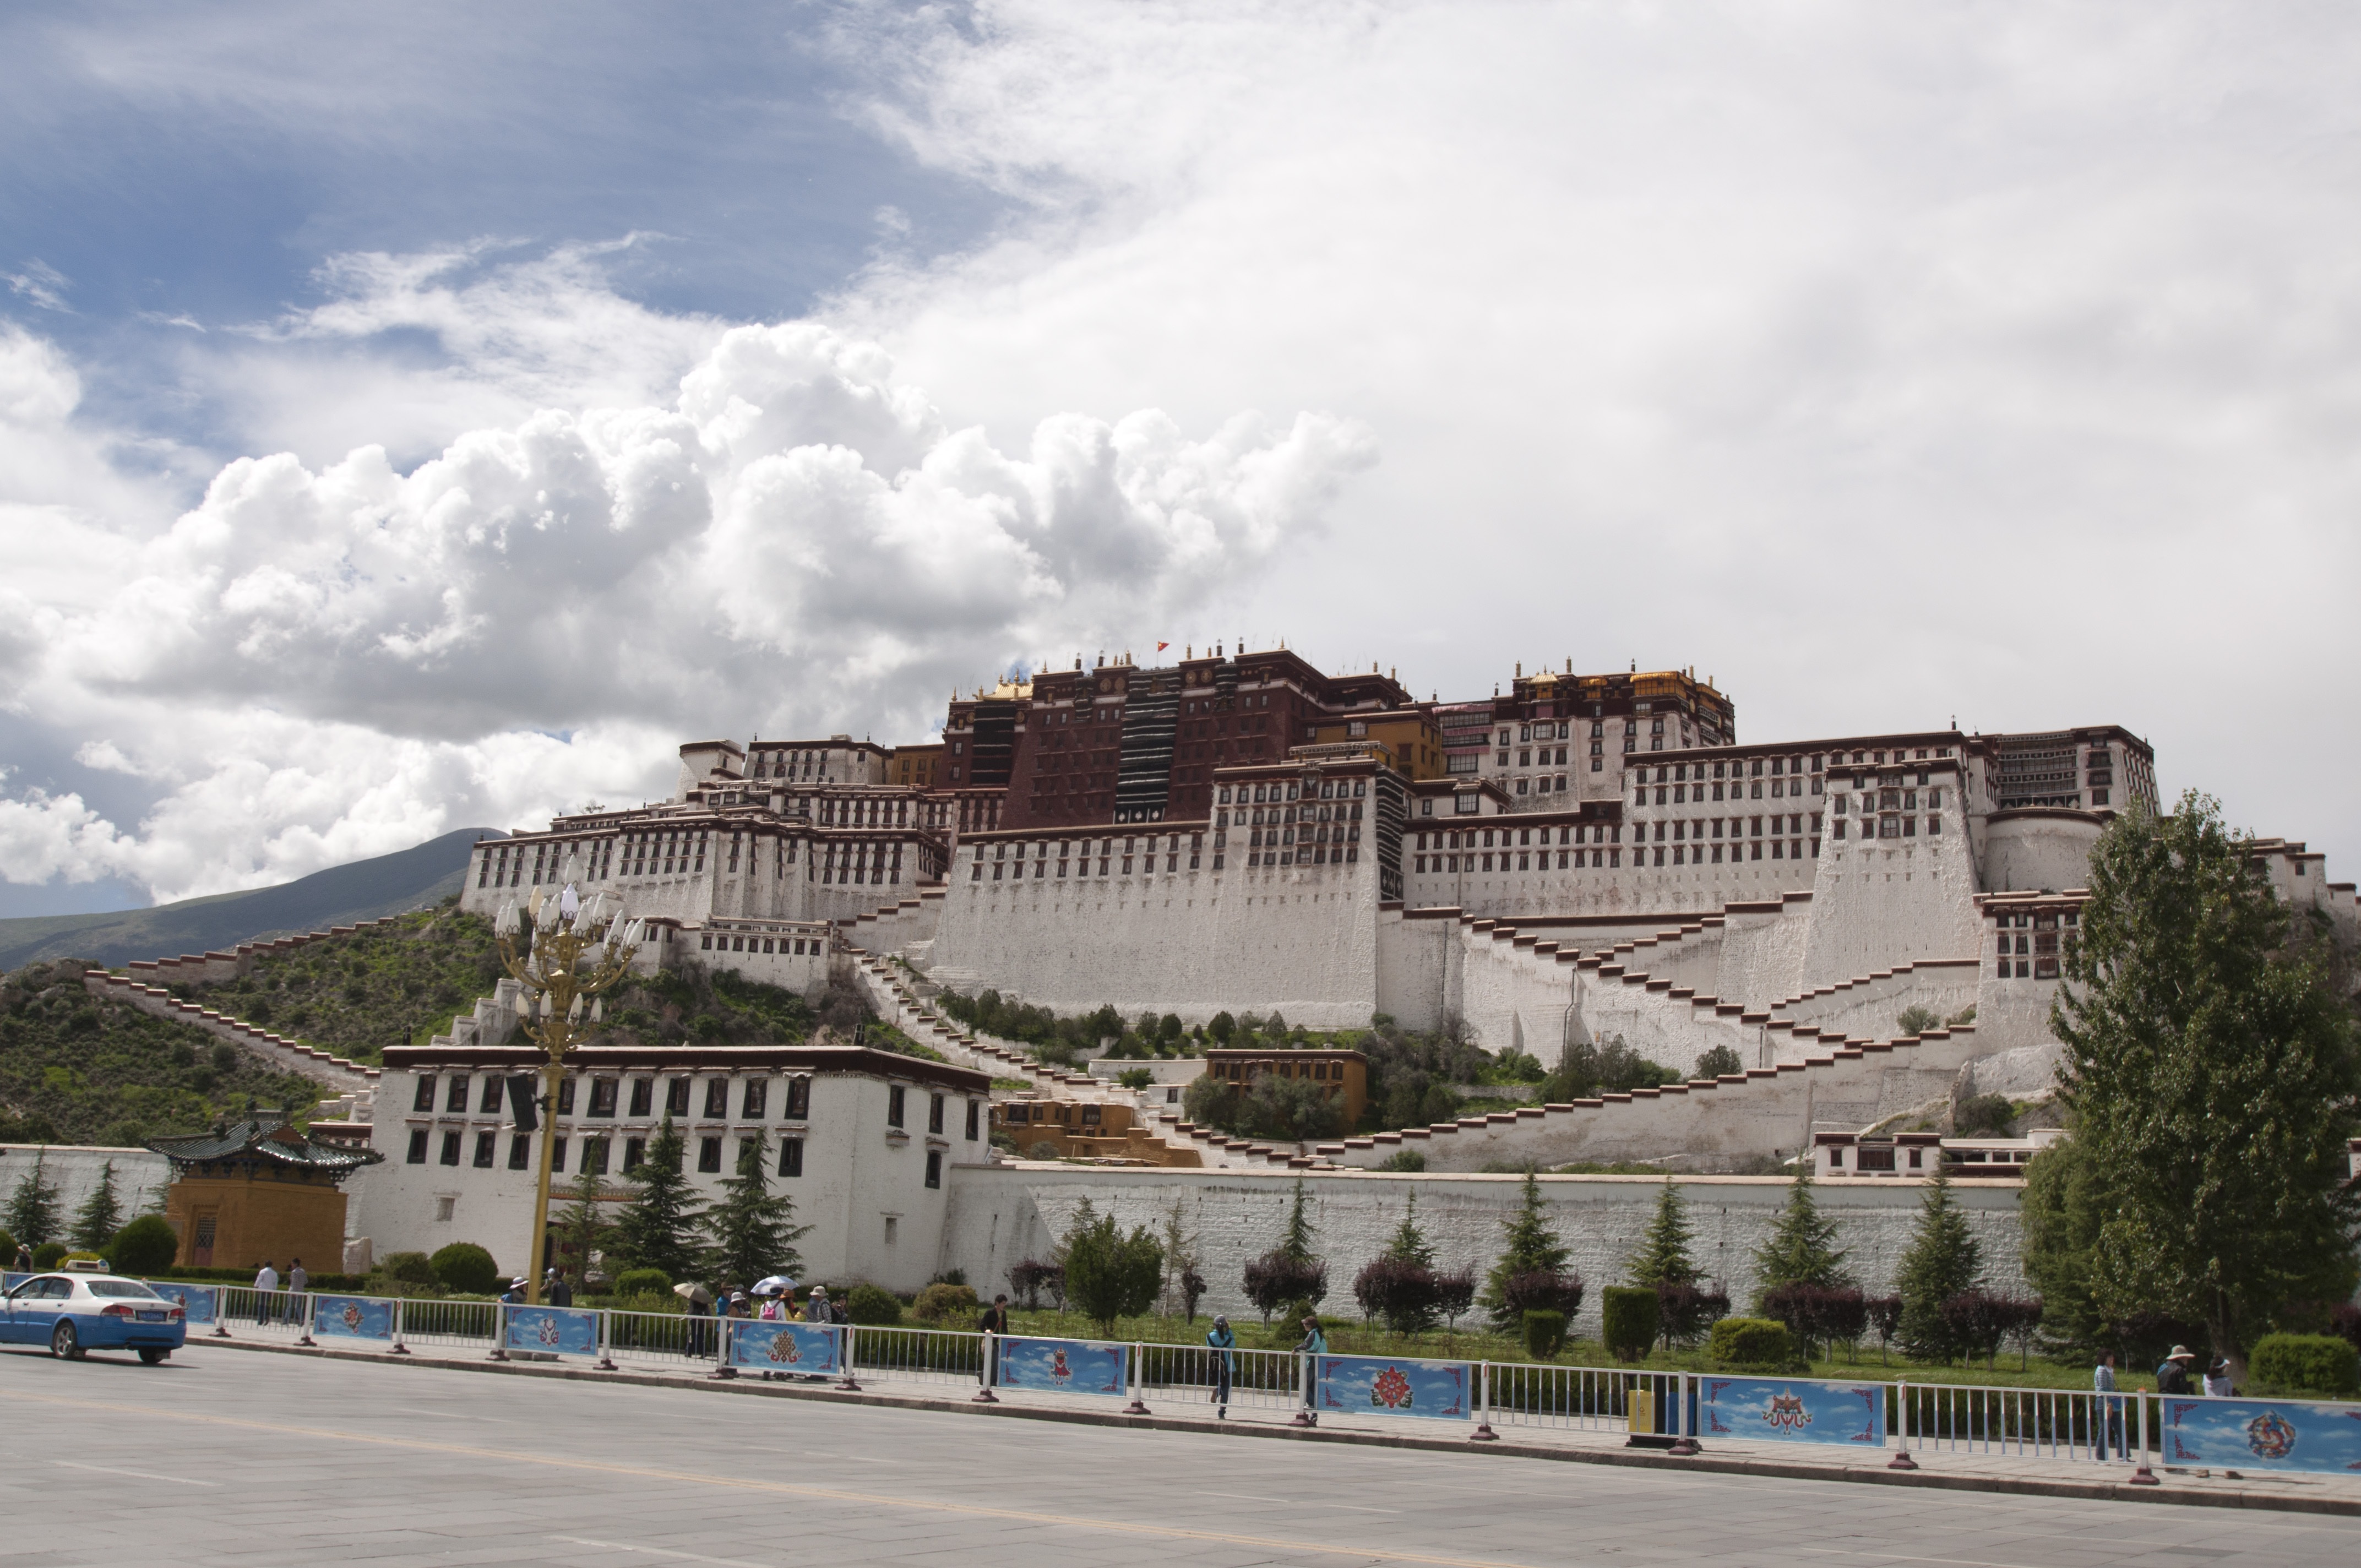
architecture, structure, town, building, palace, city, cityscape, travel, plaza, buddhist, buddhism, religion, asia, ancient, landmark, stadium, spiritual, tibet, religious, temple, monastery, buddha, culture, history, worship, town square, heritage, unesco, sacred, china, tibetan, lhasa, potala, potala palace, sport venue